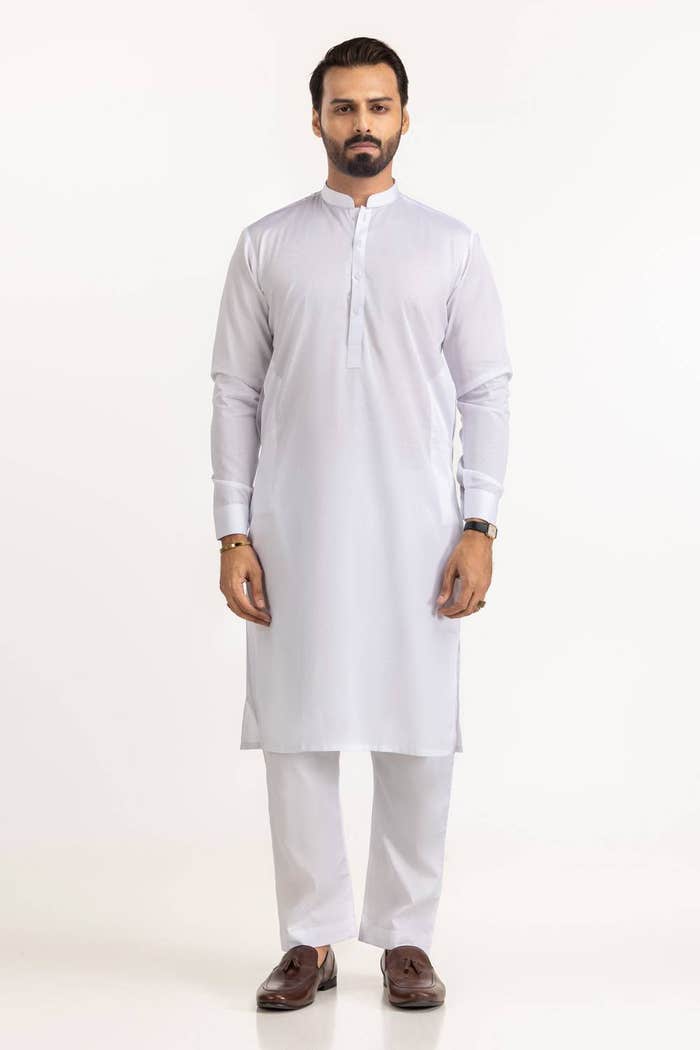
white kurta pants